Harold Everett Porter

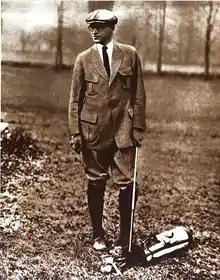
Porter in 1917

Harold Everett Porter (19 September 1887 - 21 June 1936) was an American writer. Under the pen name of Holworthy Hall he published plays, verse, novels and short stories. He took his pseudonym from the dormitory for first-year students where he stayed at Harvard University.